Windows in the Sky

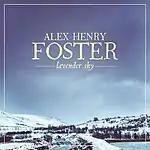

On June 19, 2020, a third EP was released for the song "Lavender Sky", on streaming services. It was also made available as a limited edition vinyl. The handmade vinyl was the object of Alex Henry Foster & The Long Shadows' very first direct-to-vinyl, which consisted of a live performance of the song "Lavender Sky", performed live from his studio-church near Montreal, Canada, on June 14, 2020. On June 26, 2020, he released a videoclip filmed in Iceland for the song "Lavender Sky". It was premiered and acclaimed by BrooklynVegan and talked about by British magazine "NME".